Multan Cricket Stadium

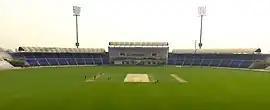
Interior view of the stadium

The Multan Cricket Stadium is a multi-purpose stadium in Multan, Punjab, owned by the Pakistan Cricket Board. The stadium is located off Vehari Road, in the suburbs of Multan. The stadium is home of Pakistan Super League team Multan Sultans. It can host 30,000 spectators. The stadium hosted its first Test match in August 2001, when Pakistan faced Bangladesh in the 2001–02 Asian Test Championship.